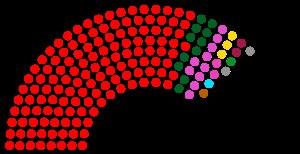
Les élections législatives birmanes de 2015 qui se déroulent le 8 novembre 2015 désignent 498 des 664 membres des deux chambres du Parlement de la Birmanie.